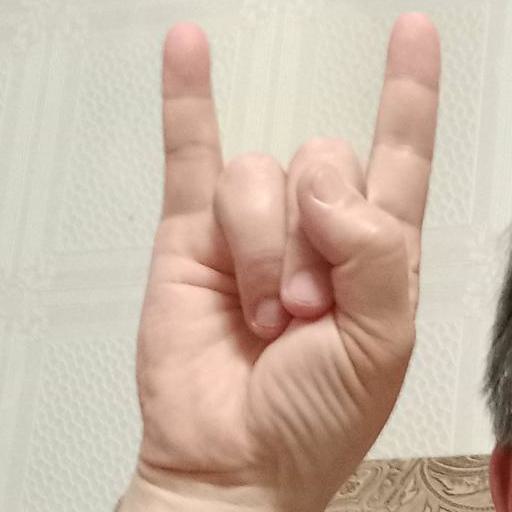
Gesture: rock